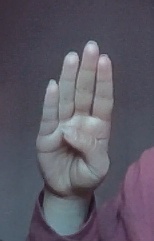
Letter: kaaf